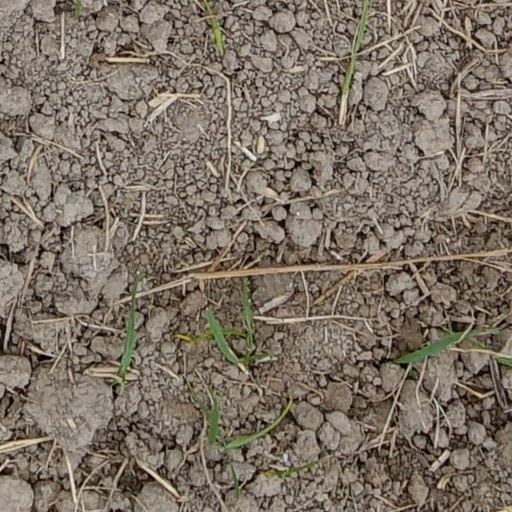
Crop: wheat